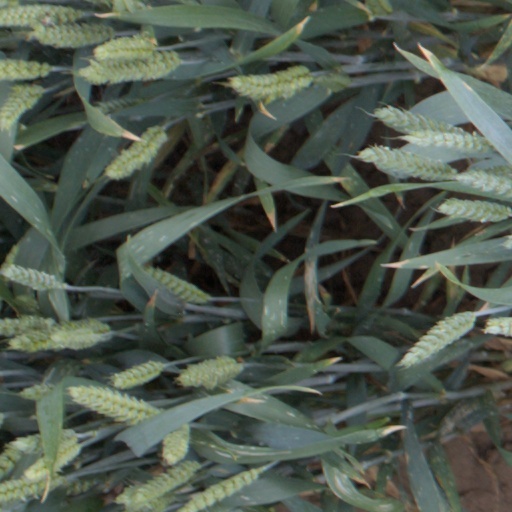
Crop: wheat